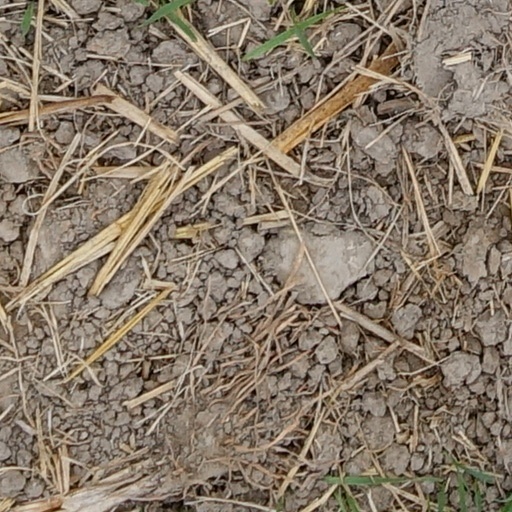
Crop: wheat